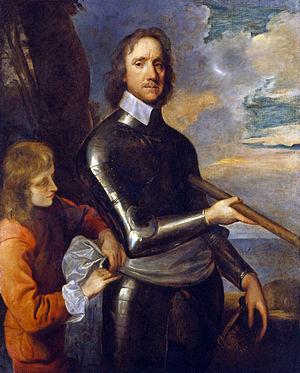
La monarchie du Royaume-Uni est un système de gouvernement, fondé sur le système de Westminster, dans lequel un monarque héréditaire est le souverain du Royaume-Uni et de ses territoires d'outre-mer. Il est à l'origine des pouvoirs exécutif, judiciaire et législatif. Le monarque britannique est le gouverneur suprême de l'Église d'Angleterre et le chef d'État des seize royaumes du Commonwealth. Cette forme d'union personnelle s'est développée à partir de l'ancien empire colonial britannique, mais ces pays sont indépendants et la monarchie de chacun d'entre eux est juridiquement distincte. Il est également, depuis George VI, le chef symbolique du Commonwealth composé de cinquante-deux pays.